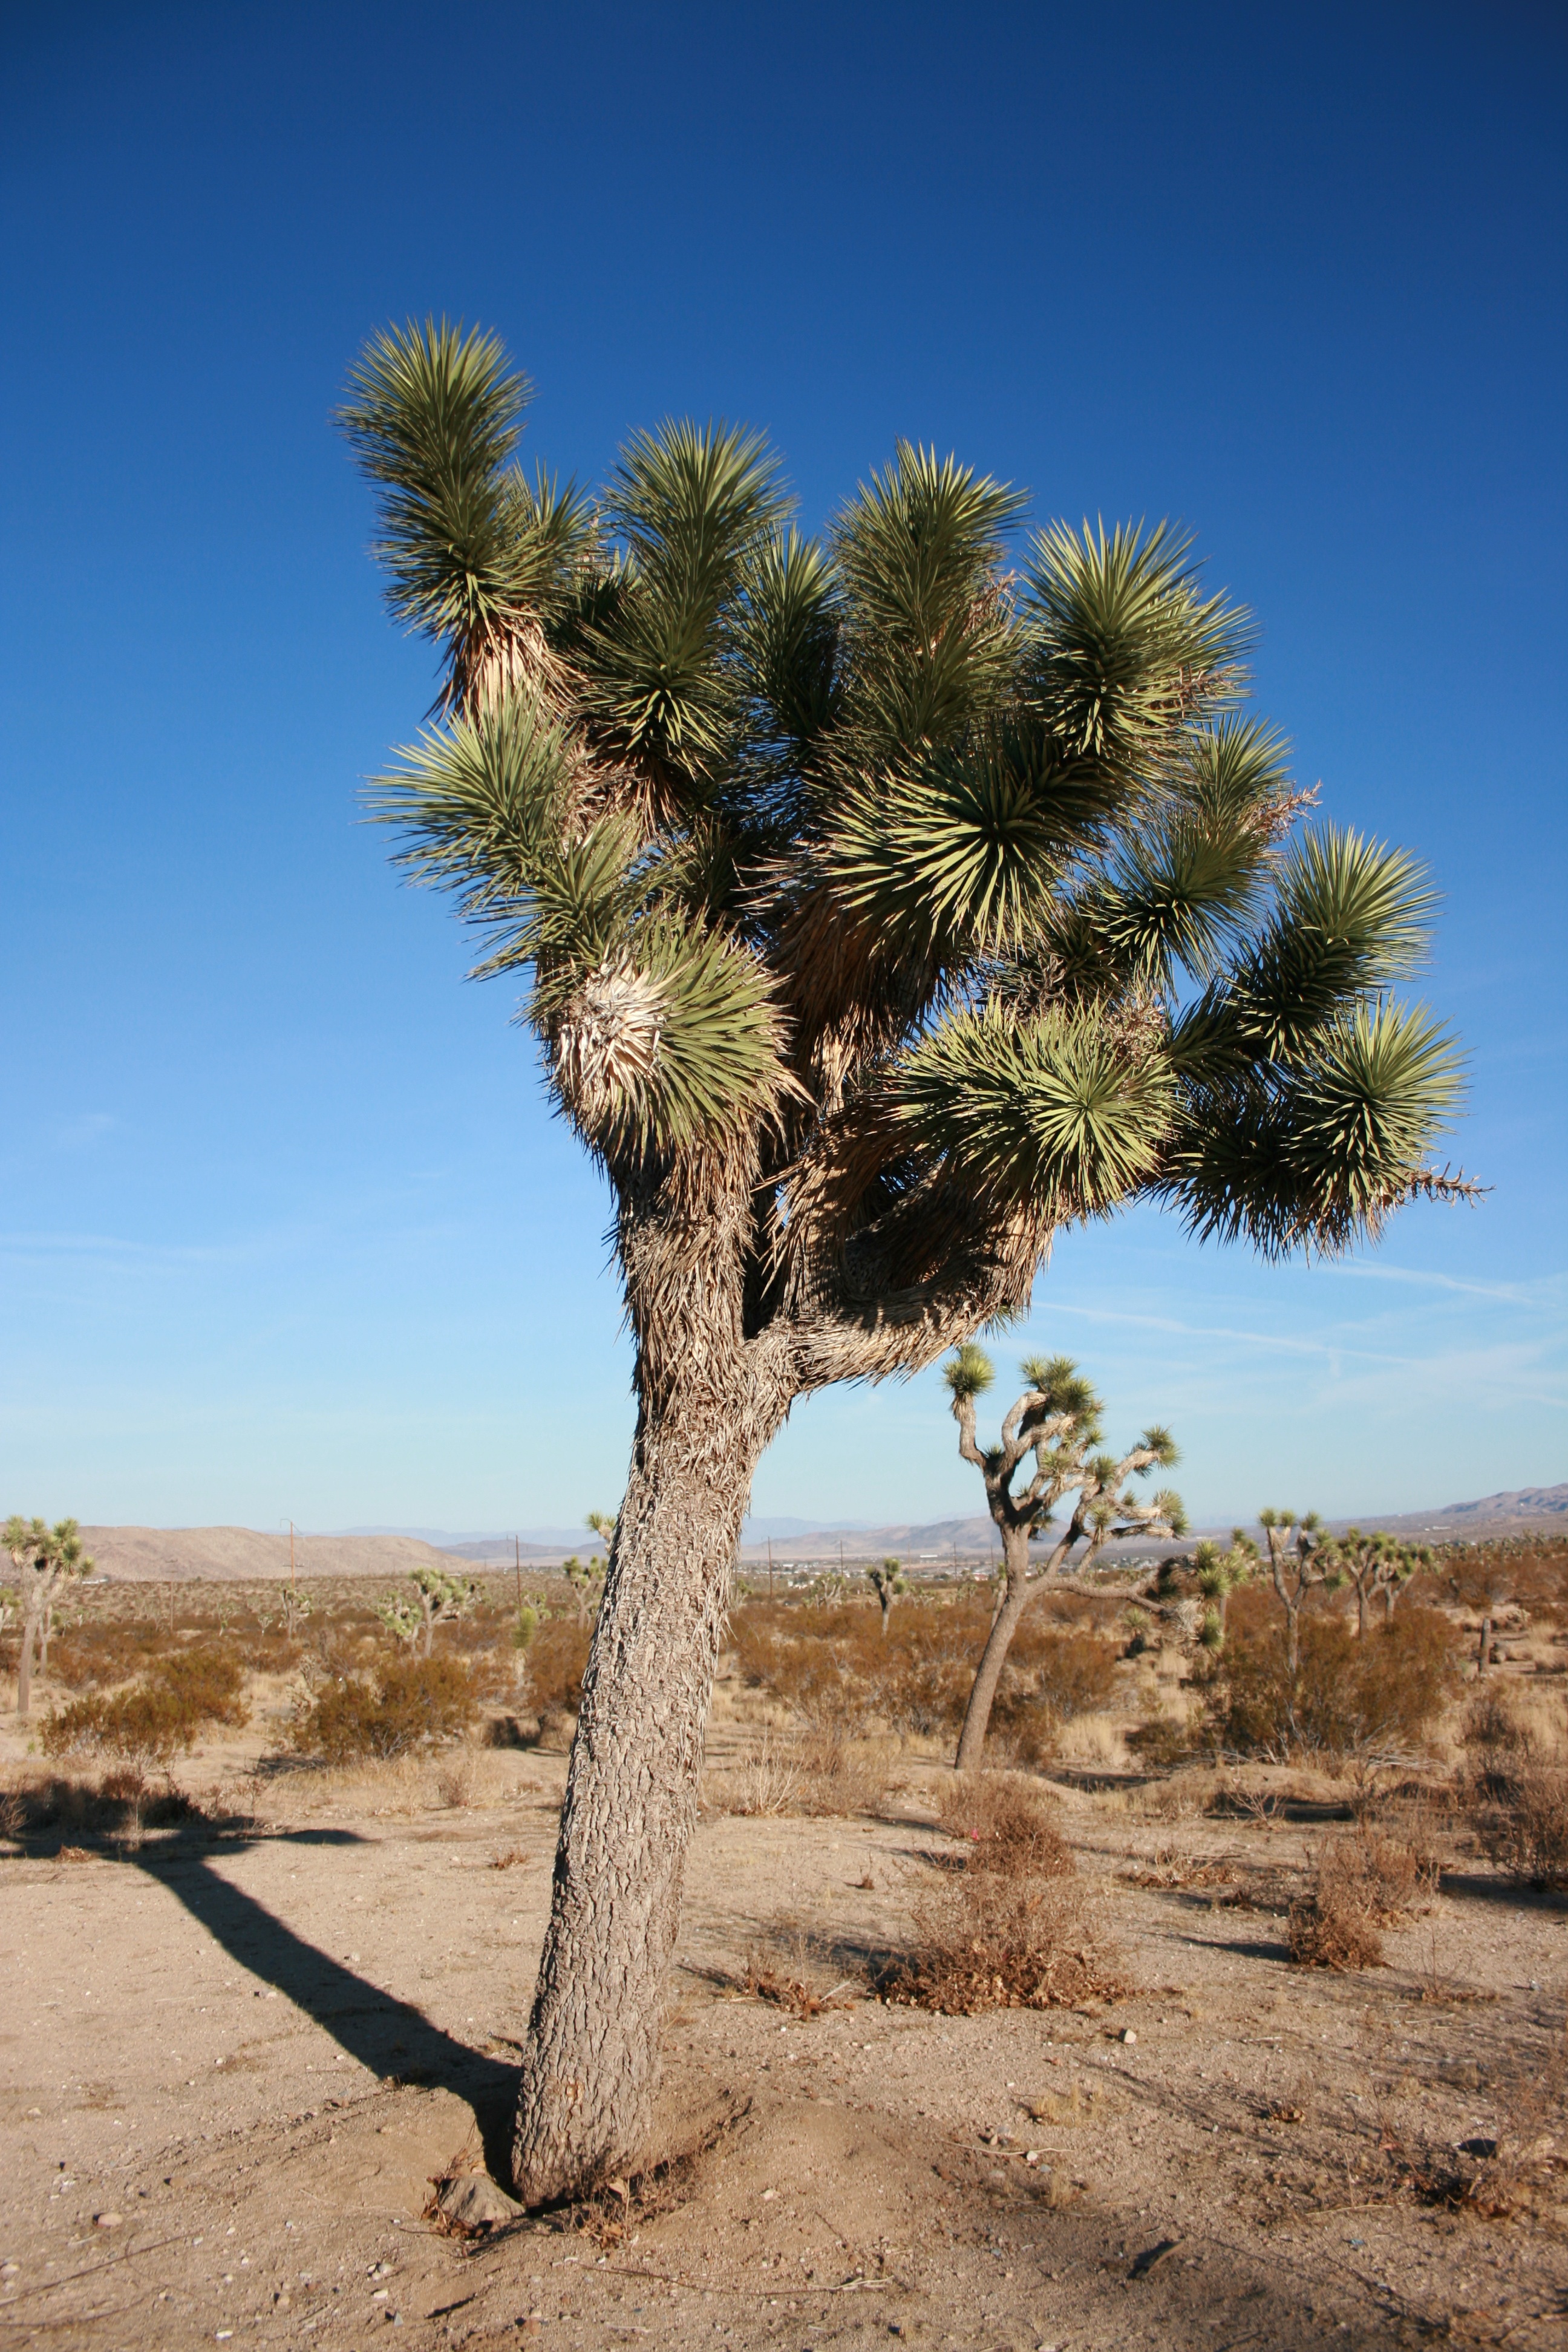
landscape, tree, nature, plant, sky, field, desert, flower, park, soil, flora, savanna, united states, ecosystem, flowering plant, date palm, natural environment, aeolian landform, woody plant, land plant, arecales, palm family